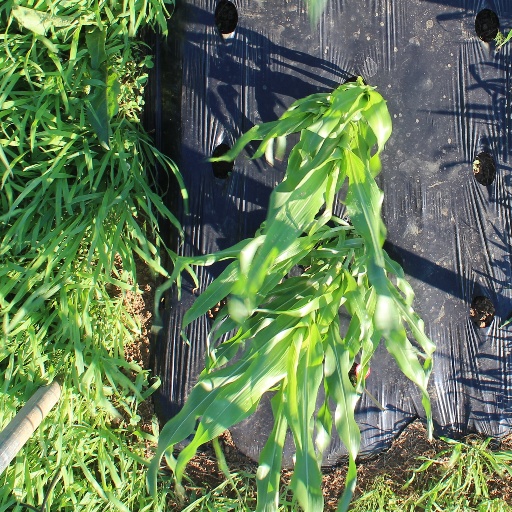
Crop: sorghum